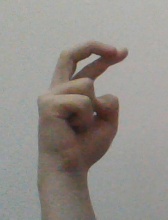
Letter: zay